River Calder, West Yorkshire

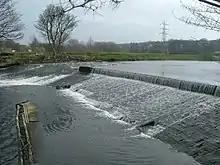
Example of a weir on the river

The river was central to establishment of the textile industries in the local area, and flows through the area known as the Yorkshire Heavy Woollen District. Many major mills were constructed along its banks, particularly at Dewsbury and Wakefield, but also in the smaller communities of Brighouse, Hebden Bridge, Sowerby Bridge and Todmorden, as well as along its tributaries: the Hebble at Halifax, and the Colne at Huddersfield. The mills in the Upper Calder Valley specialised in cotton weaving, with some cotton spinning, while those in the lower part of the valley specialised in wool and shoddy. Some of these structures still exist as listed buildings, although the large scale production of yarn and textile has now ceased.